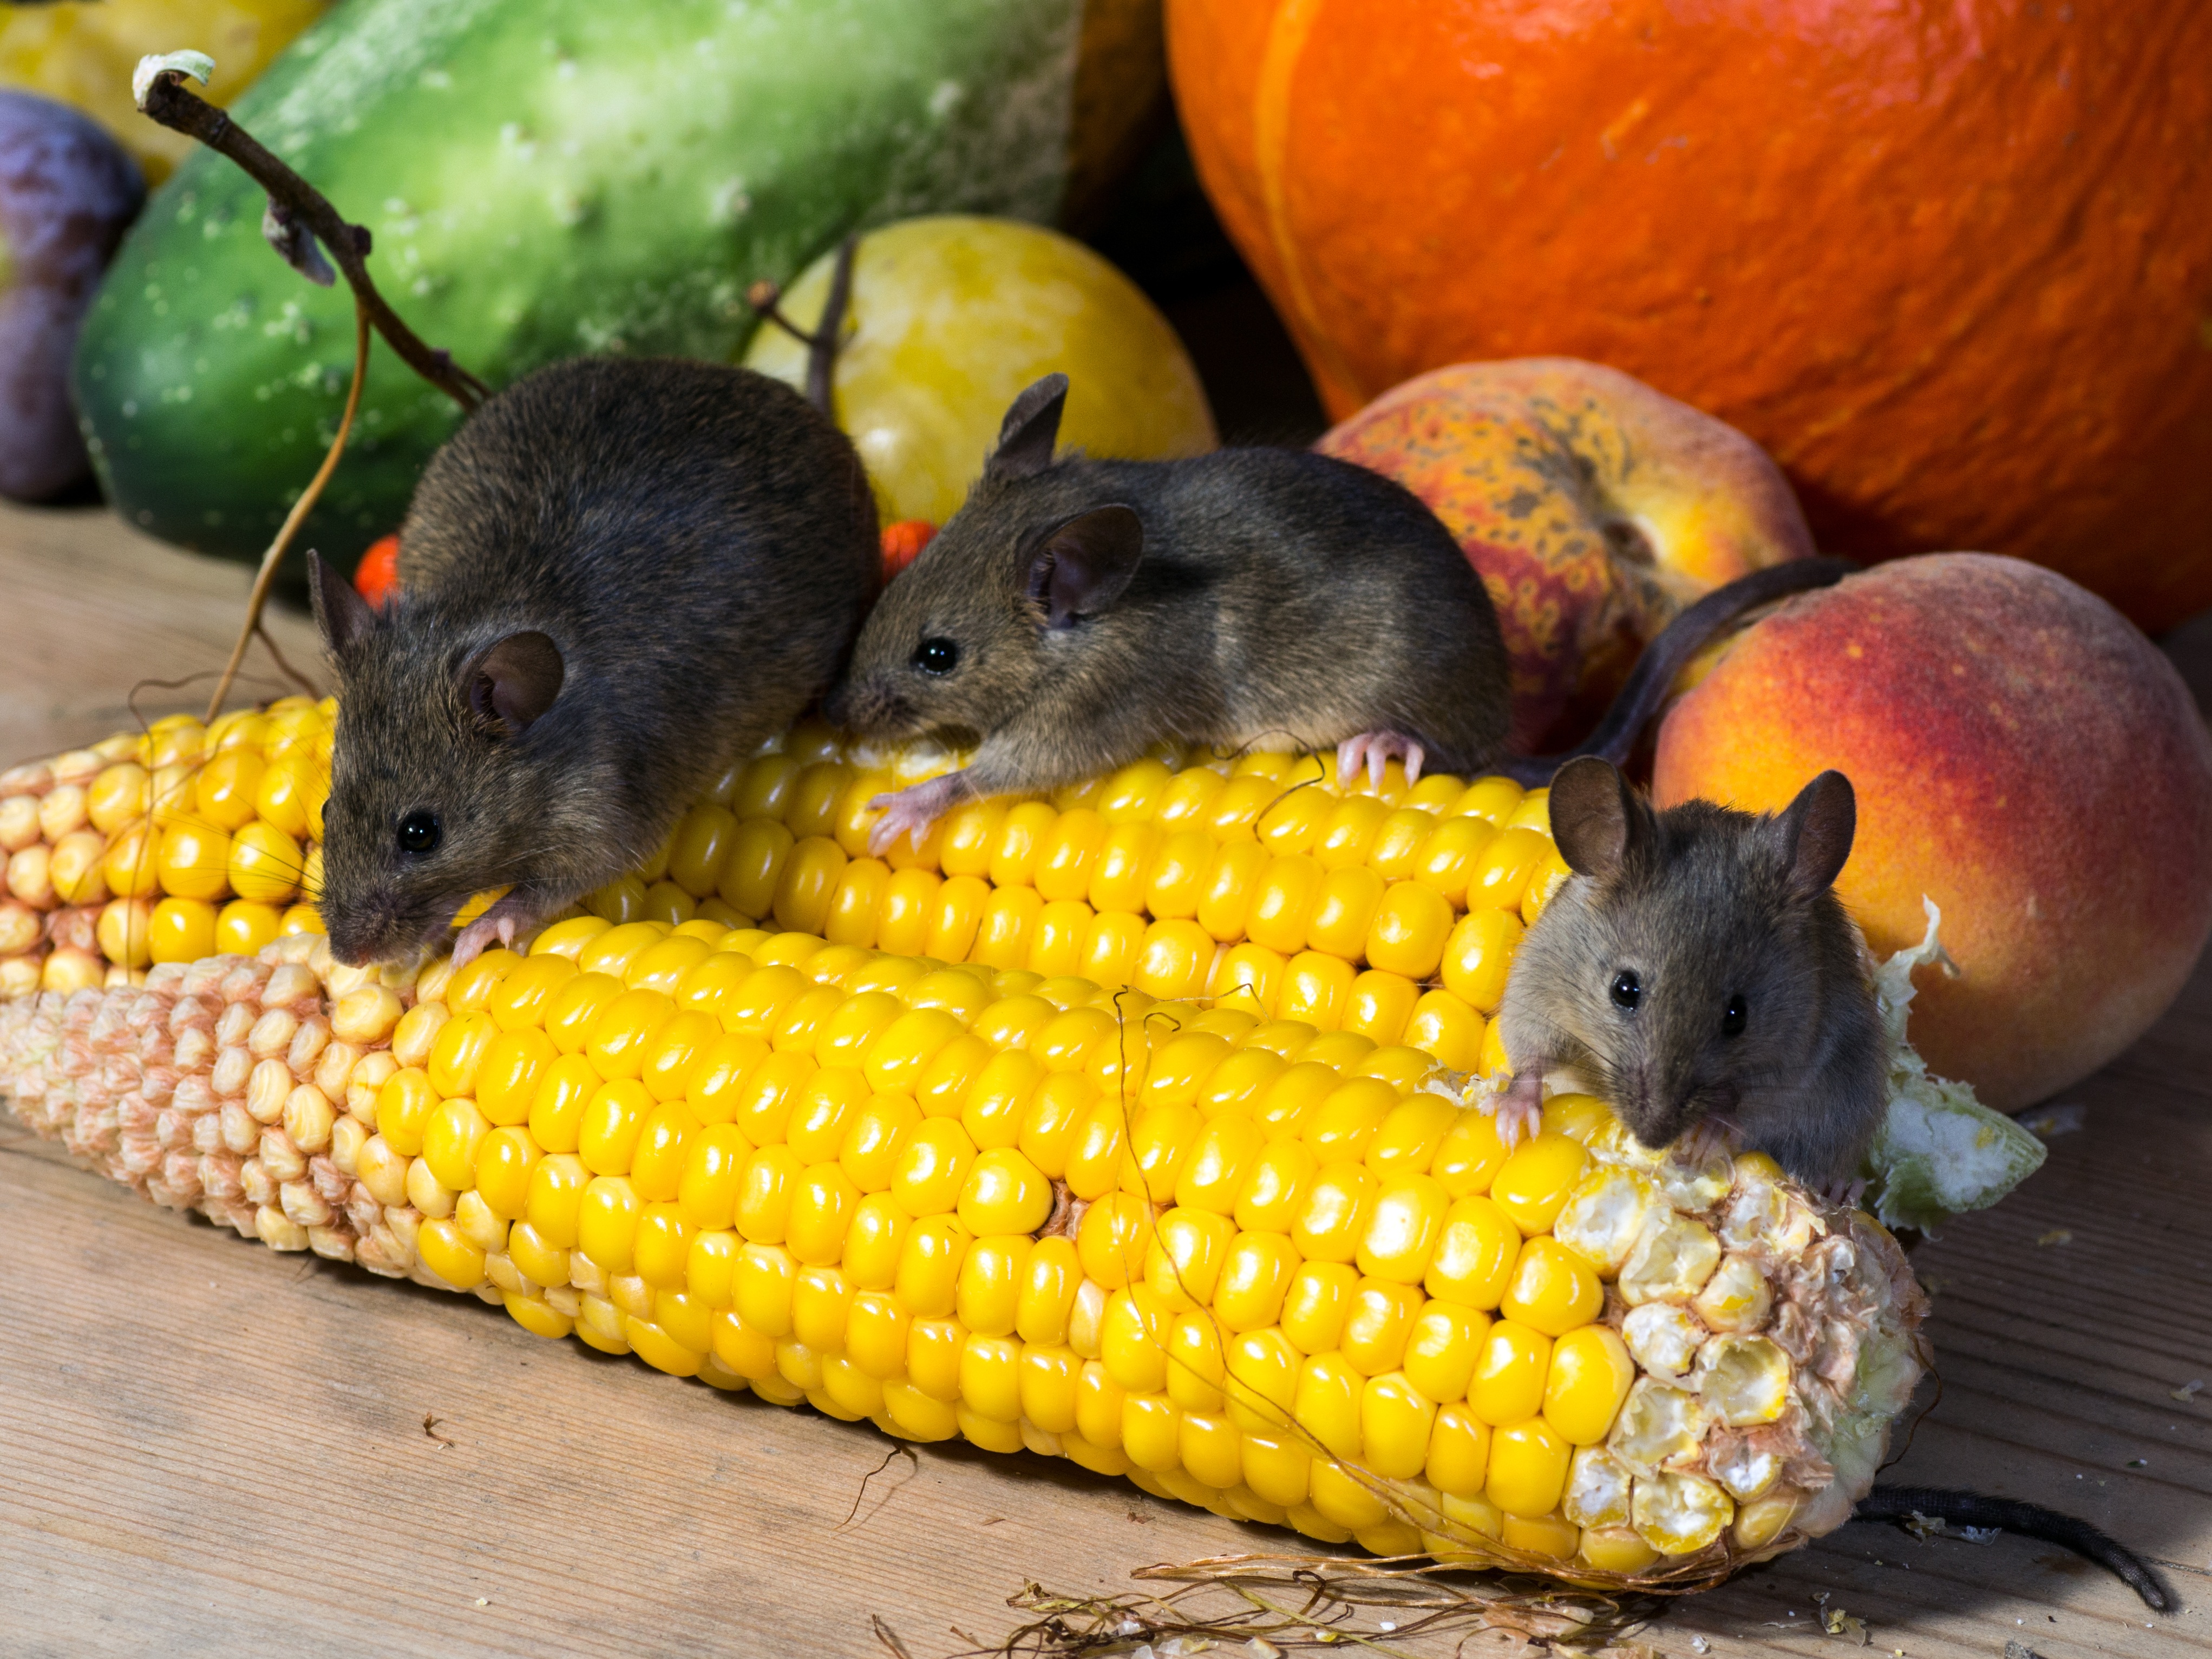
wild, food, produce, corn, mammal, vegetables, mice, corn on the cob